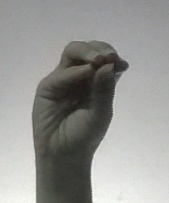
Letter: ha